Cuttack

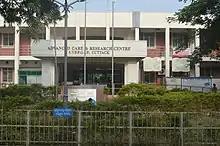
Sishu Bhawan Main Building

The Bhubaneswar–Cuttack Police Commissionerate, under the control of the Commissioner of Police, looks after the law enforcement in Cuttack. Cuttack has 25 police stations in the city. The headquarters of the state police are situated in Cuttack. Cuttack is the judicial capital of Odisha, as the High Court is situated here. Apart from it, many other courts and tribunals have their offices in the city. Cuttack also houses a circle jail at Choudwar.